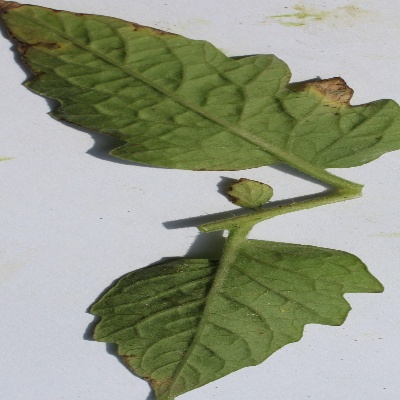
Crop: Tomato
Condition: leaf blight